The Avengers (comic book)

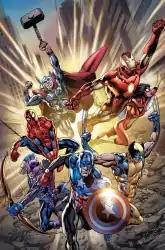
The "Heroic Age" roster of the Avengers. Cover art for "Avengers" vol. 4, #12.1, by Bryan Hitch.

All four Avengers series ("The Mighty Avengers", "New Avengers", "Dark Avengers", and "Avengers: The Initiative") were canceled, and a new ongoing series titled "Avengers" was launched in May 2010, written by Brian Michael Bendis and penciled by John Romita Jr.